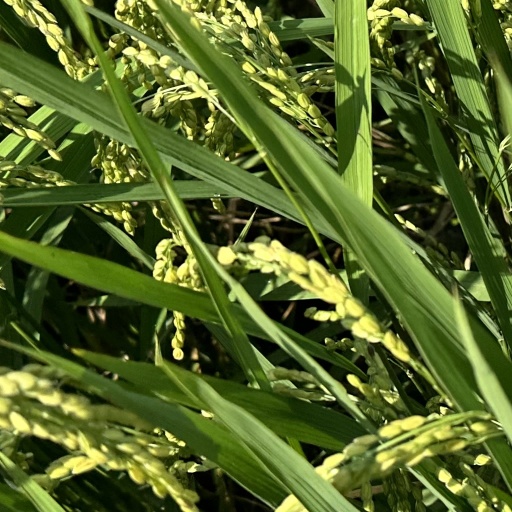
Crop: rice